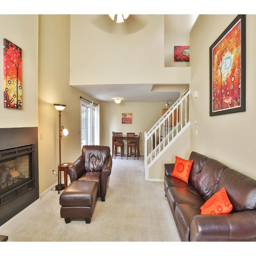
living room opens to the dining and kitchen .